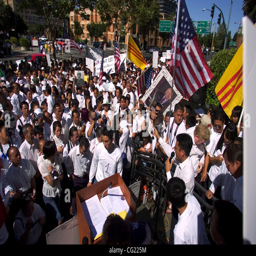
members of the community demonstrate in support of military commander outside the federal courthouse